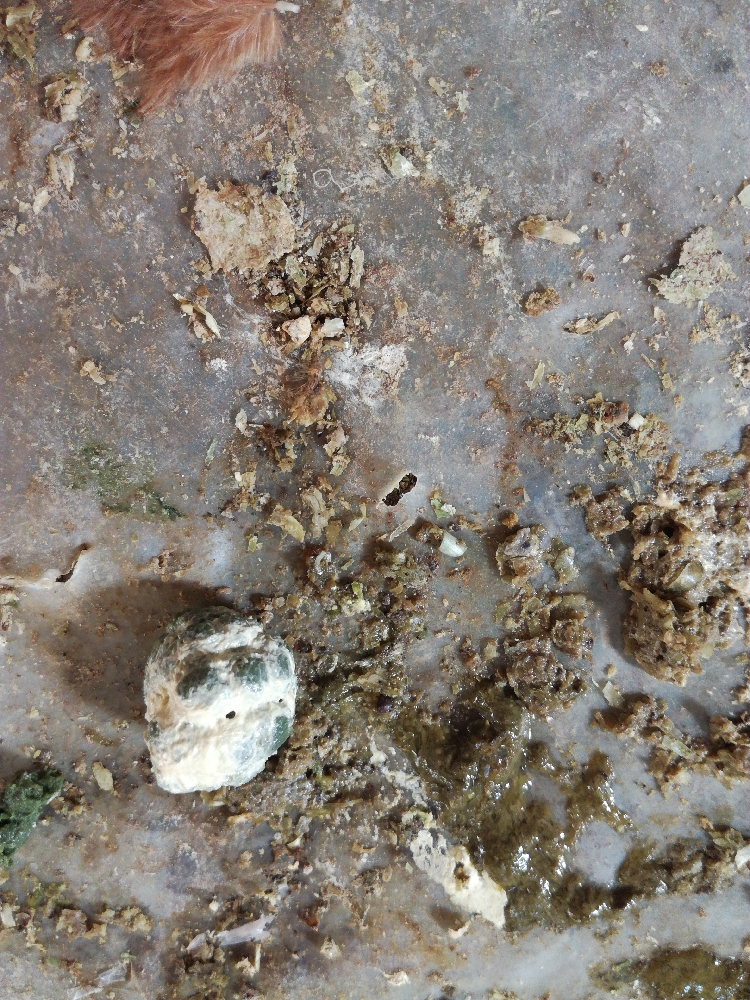
PCR-confirmed diagnosis: Newcastle disease